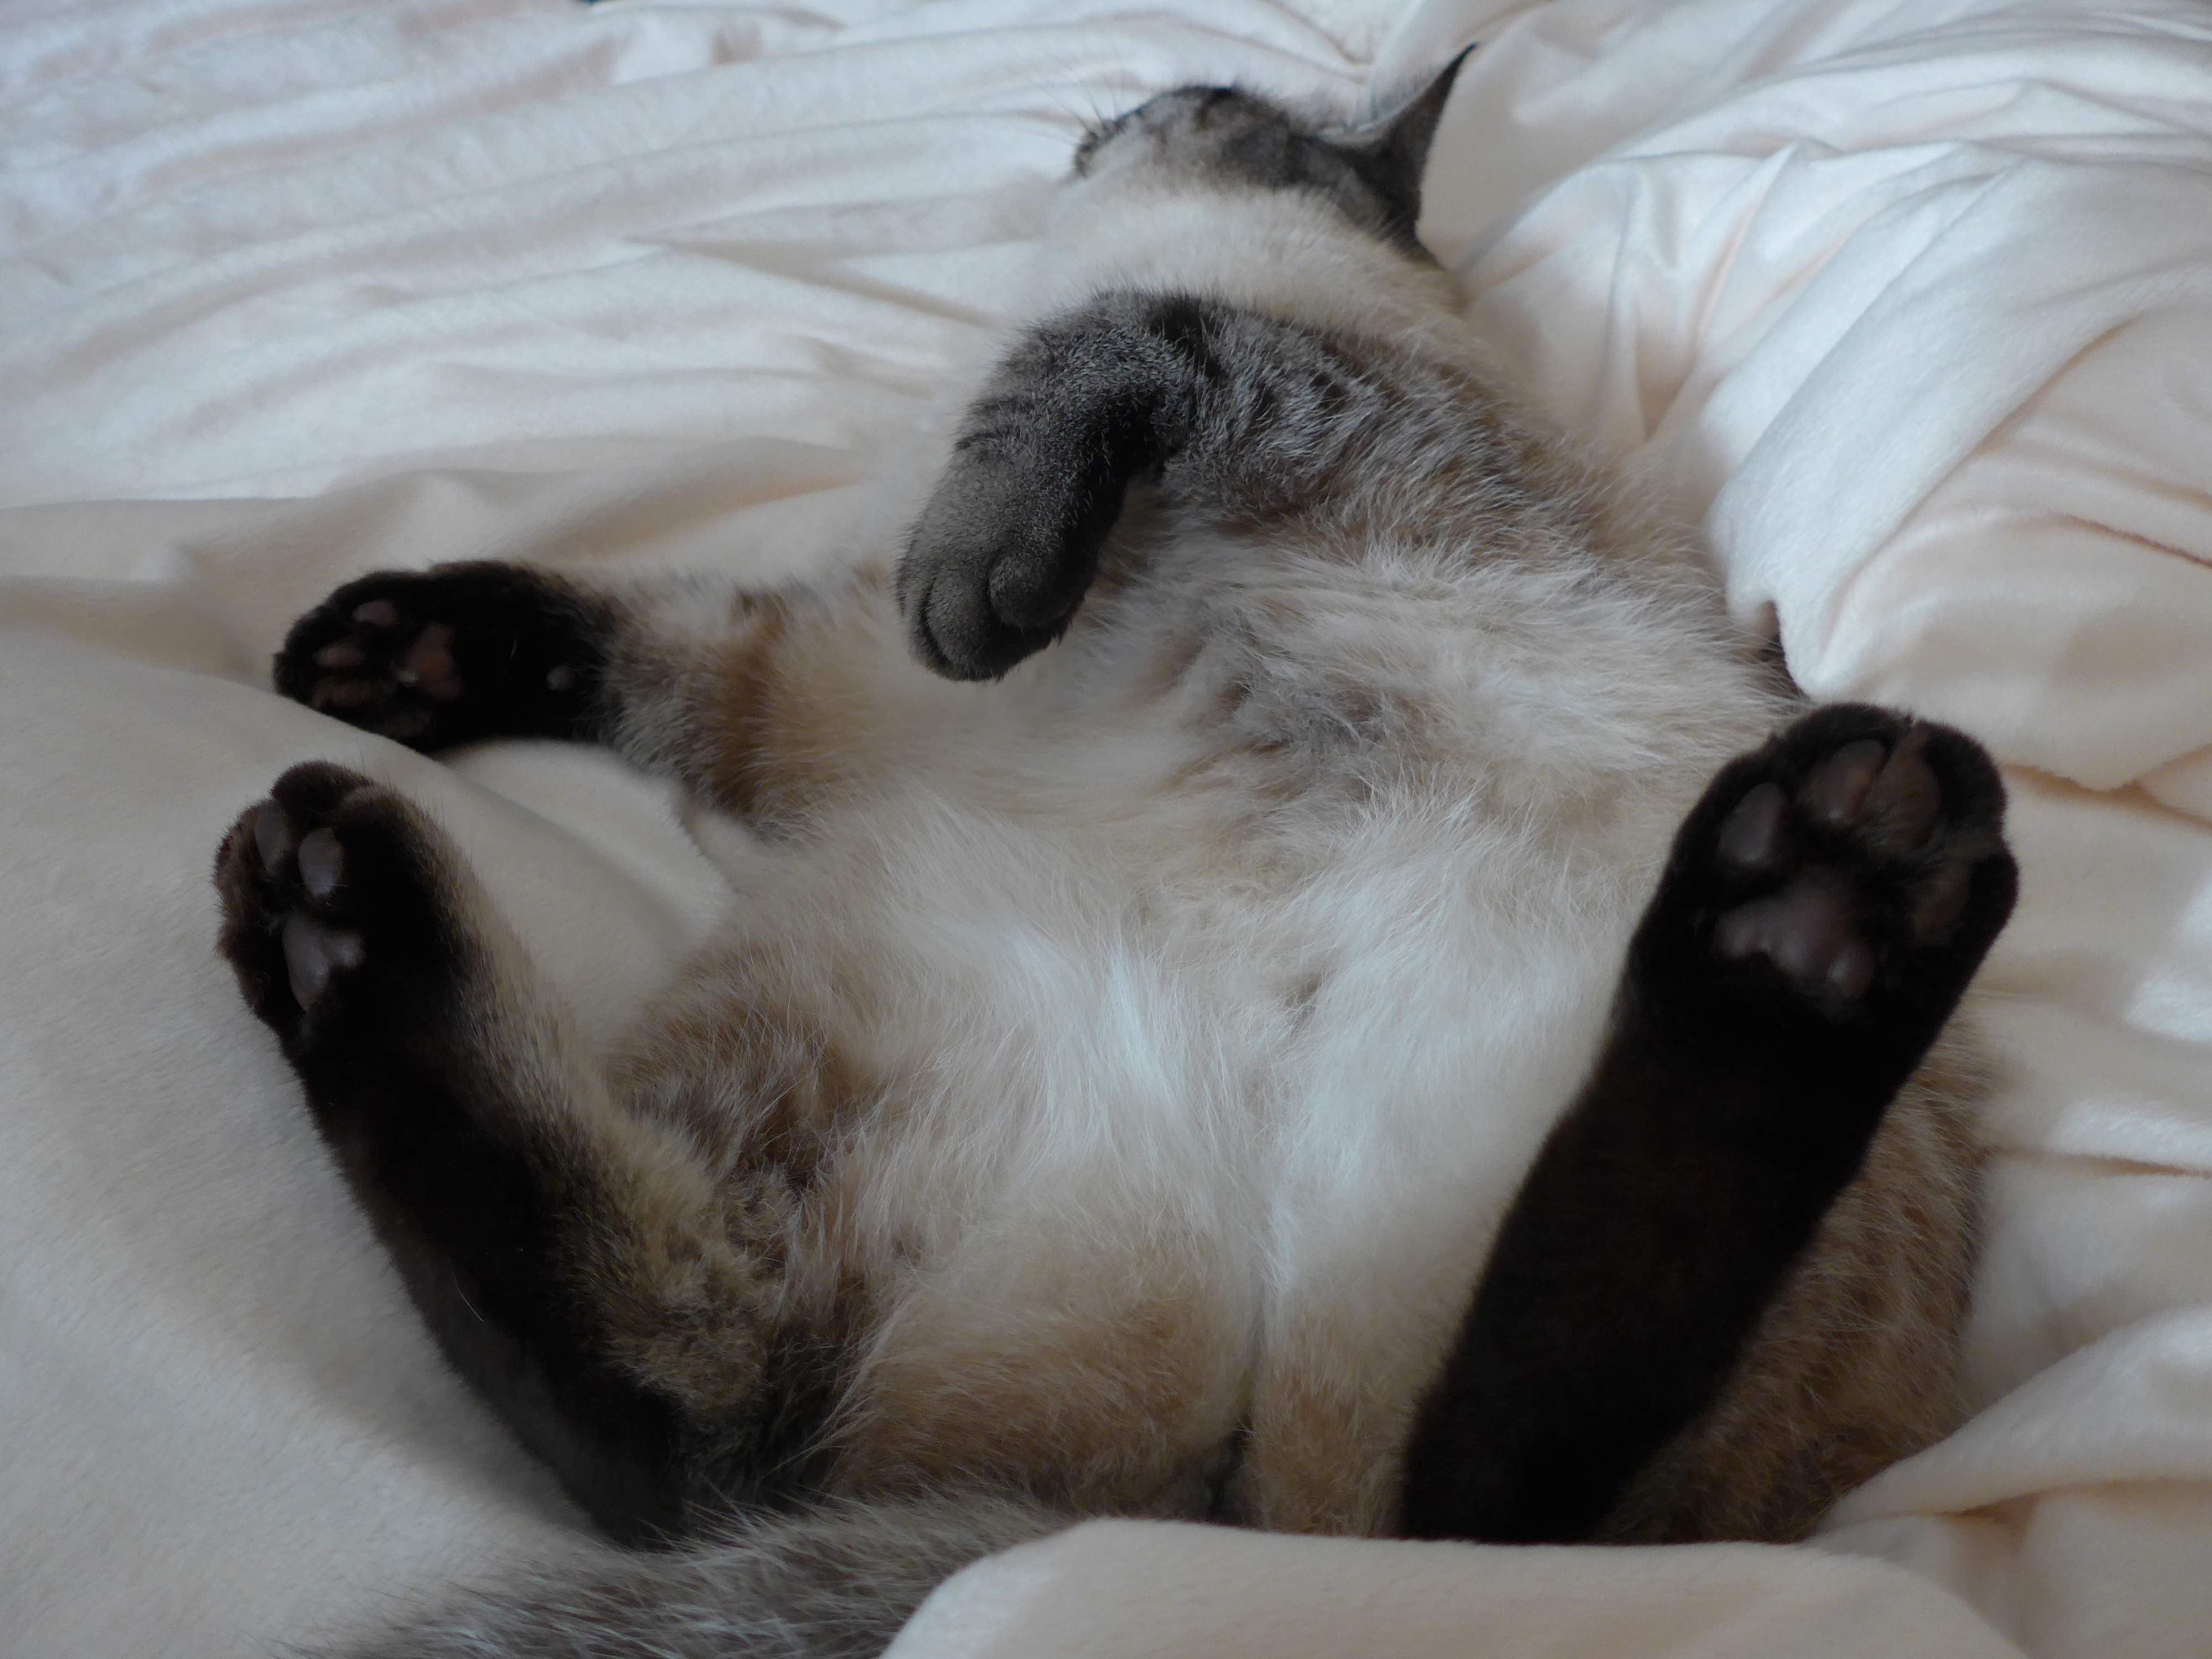
white, animal, cat, sleeping, mammal, black, nap, siam, nose, whiskers, lazy, grey, sleep, adidas, skin, vertebrate, paws, mieze, weekend, domestic cat, burma, mackerel, felidae, small to medium sized cats, cat like mammal